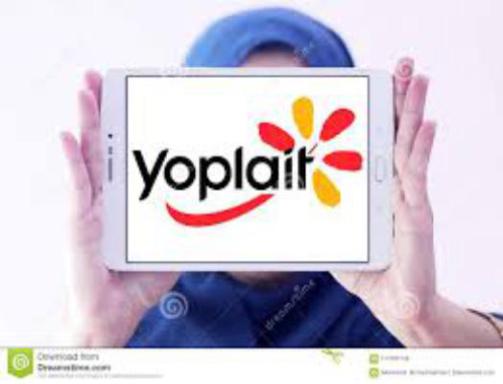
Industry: Leisure